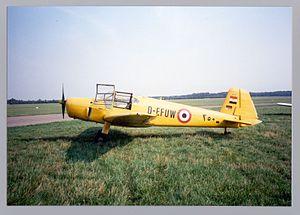
Le Bücker Bü 181 Bestmann fut parmi les avions d’écolage et d’entraînement réalisés par Bücker Flugzeugbau celui qui fut construit en plus grand nombre.